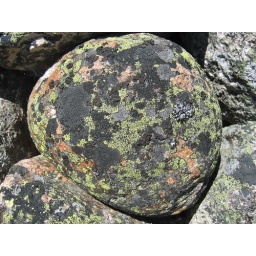
Focus here of a stone in a church perimeter wall in Norway. I love the moss colourings!